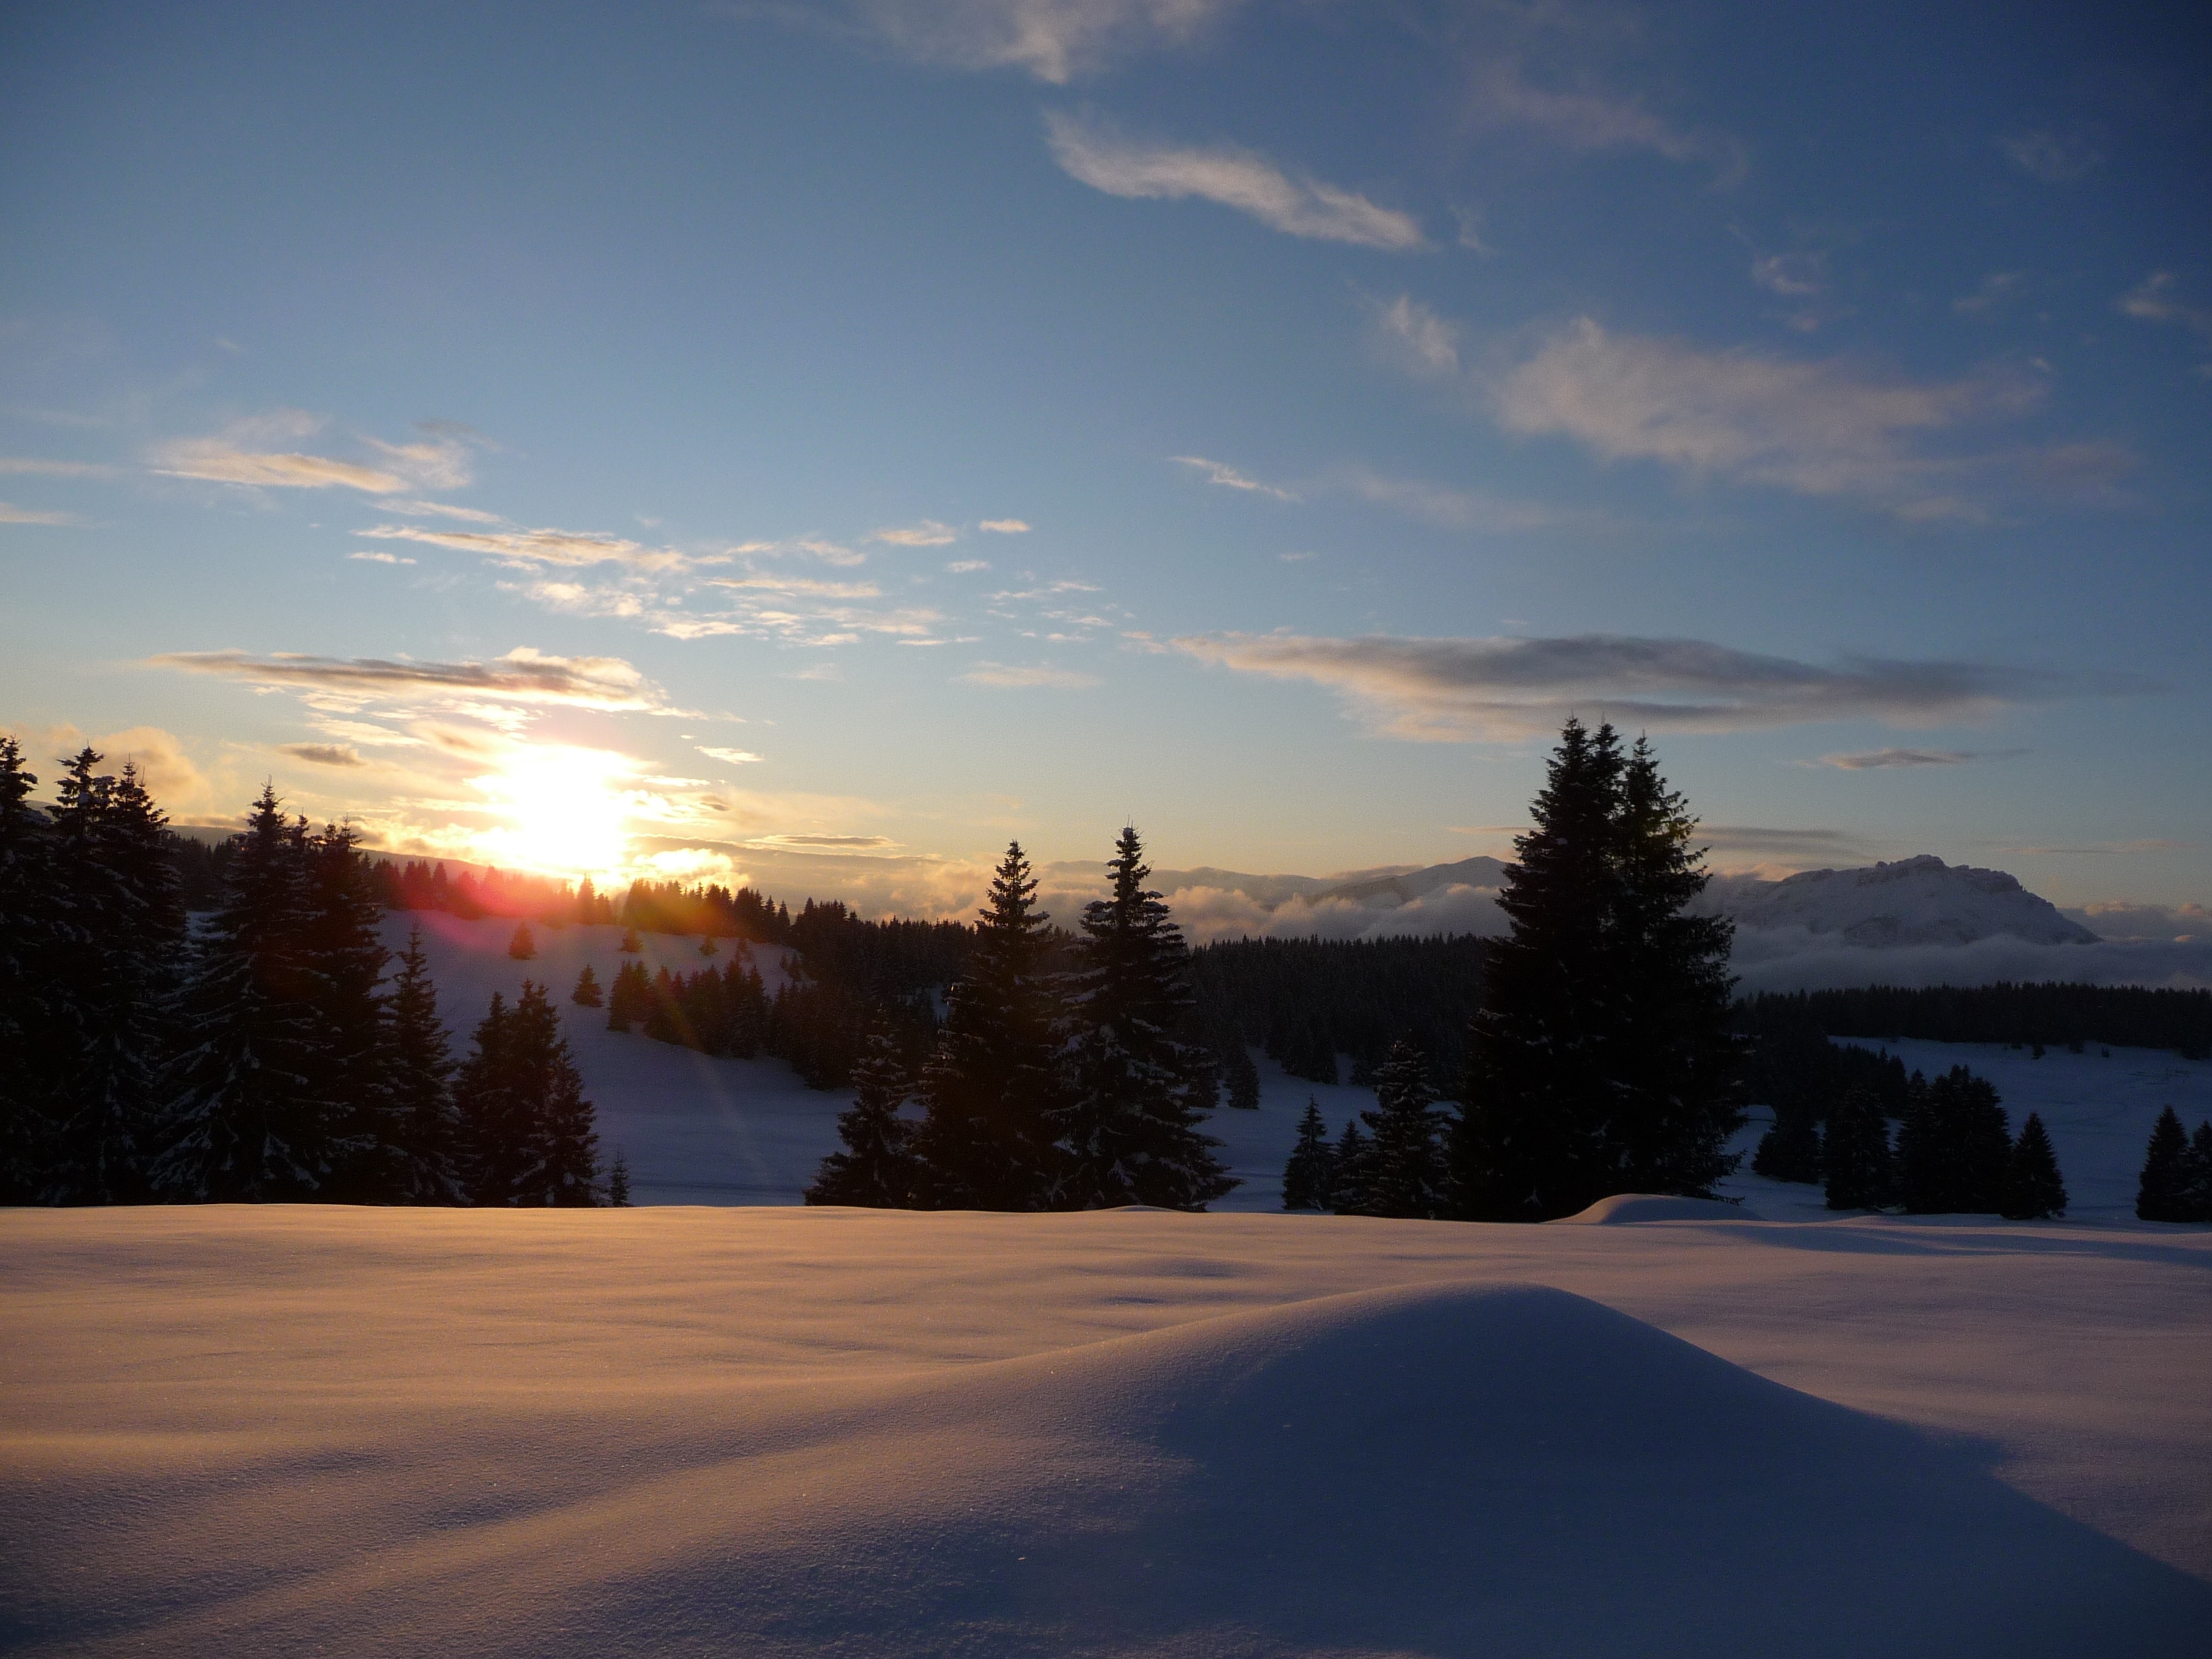
landscape, tree, mountain, snow, winter, cloud, sky, sun, sunrise, sunset, sunlight, morning, dawn, dusk, evening, weather, season, mountains, alps, trentino, dolomites, snowy mountain, luserna